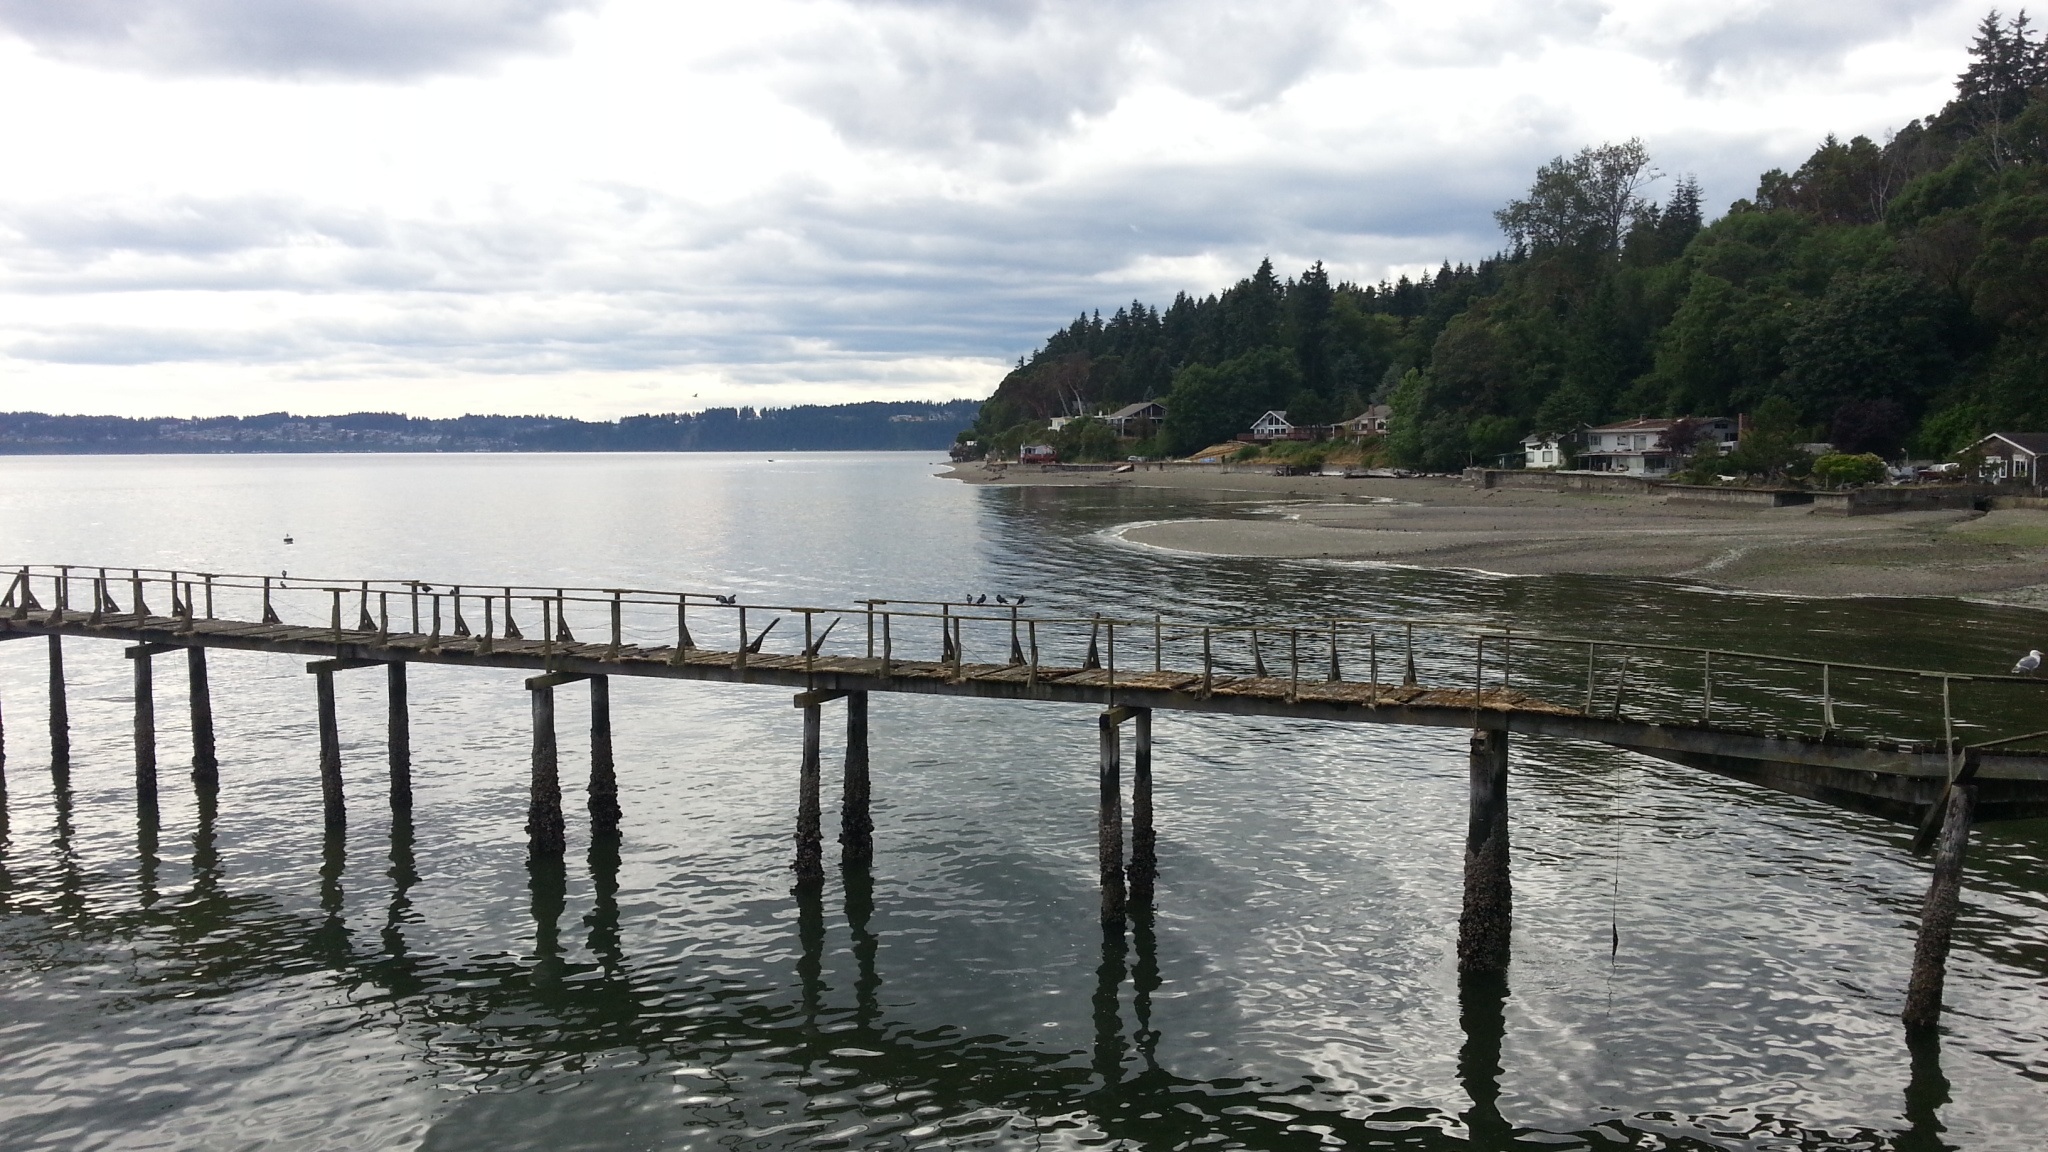
beach, sea, coast, water, ocean, dock, shore, lake, cove, bay, island, reservoir, body of water, washington, ferry, clouds, sound, loch, puget, vashon